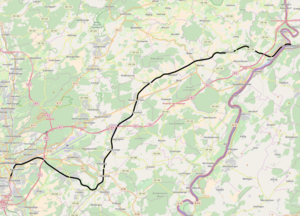
La ligne 3 Luxembourg - Wasserbillig-Frontière est une ligne de chemin de fer de 37,4 km reliant Luxembourg à Wasserbillig sur la frontière avec l'Allemagne.